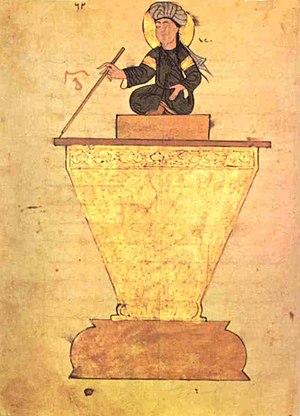
Extérieur de l'horloge hydraulique du Scribe.
Les horloges hydrauliques arabes sont les héritières des horloges hydrauliques de l'Antiquité gréco-romaine. s'inspirant des principes et applications décrits, entre autres, par Philon de Byzance et Héron d'Alexandrie, leurs mécanismes ingénieux seront repris et perfectionnés à l'époque médiévale, souvent sous une forme ludique, par des érudits tels les frères Banou Moussa et surtout par Al-Jazari.